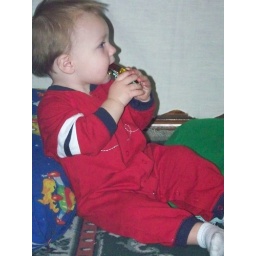
julien watching shrek at my mother in law's house &amp;amp; chewing on a car